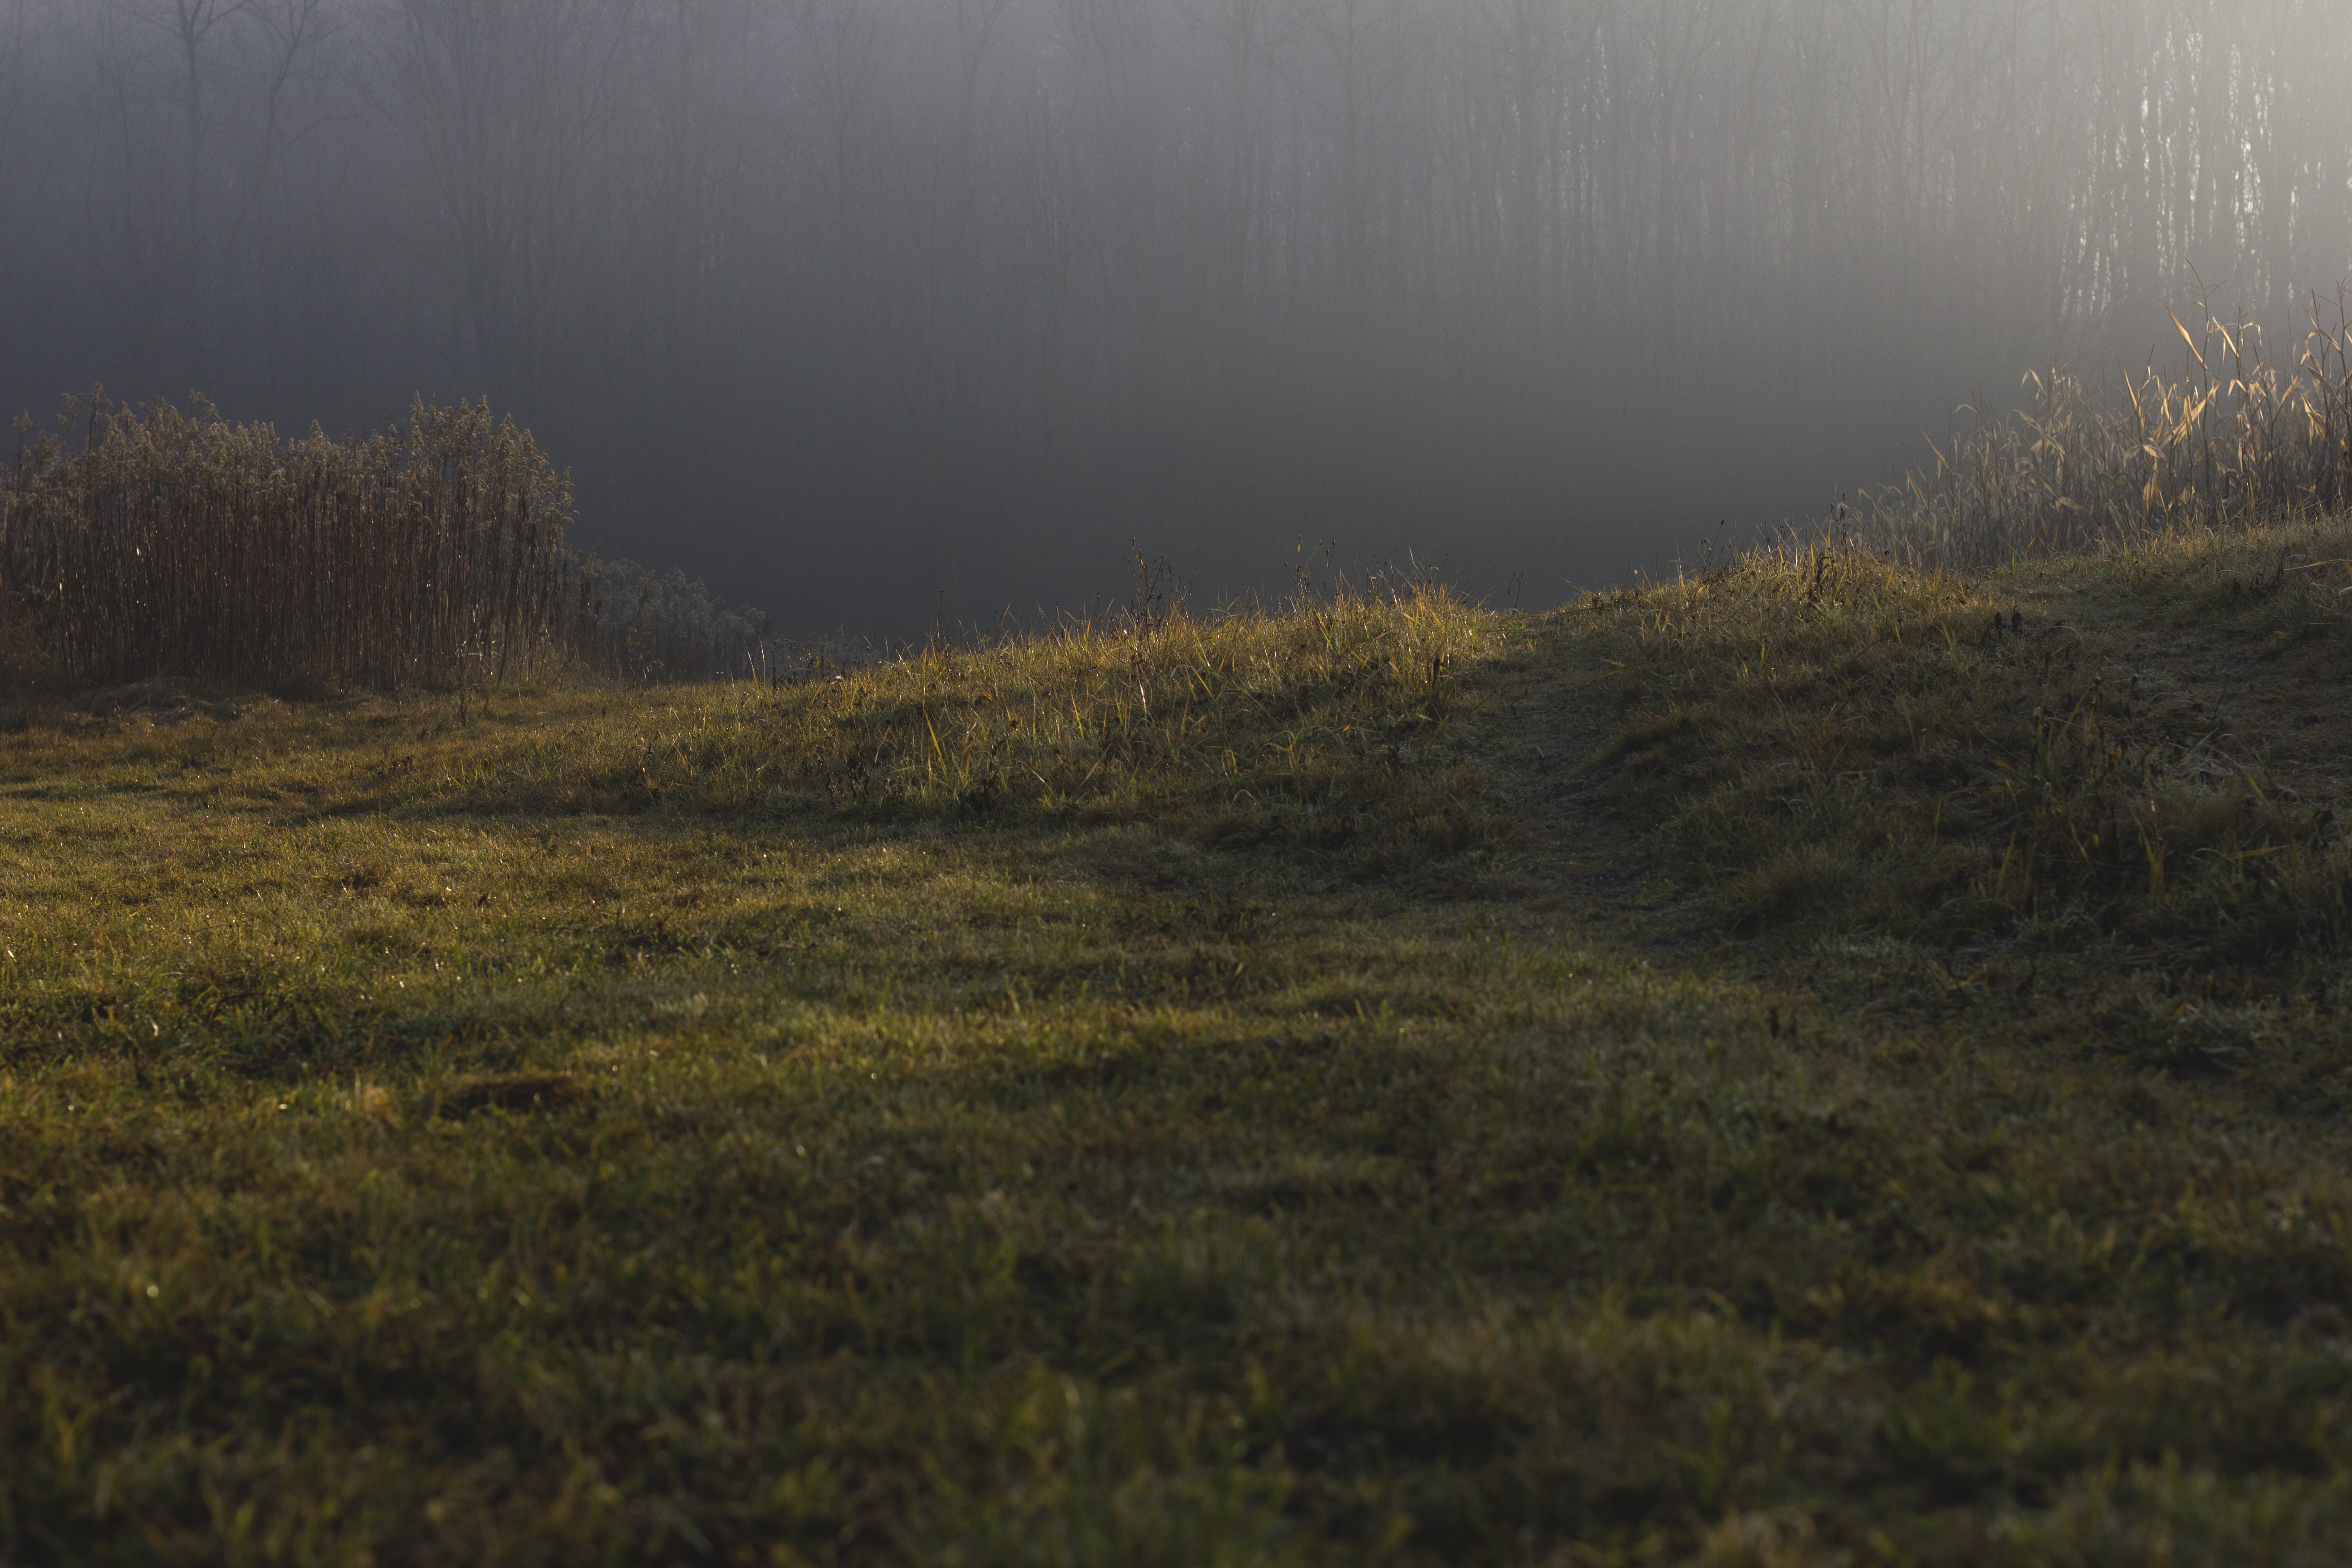
landscape, tree, nature, forest, path, grass, marsh, wilderness, mountain, winter, cloud, plant, fog, mist, field, meadow, prairie, sunlight, morning, leaf, hill, lake, wind, reflection, autumn, weather, grassland, wetland, bog, habitat, loch, ecosystem, tundra, rural area, natural environment, atmospheric phenomenon, woody plant, mountainous landforms